Central Mountain Region (Albania)

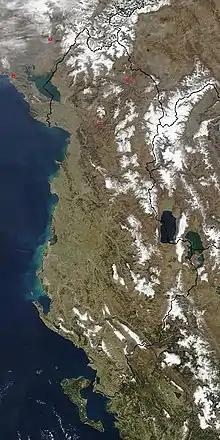
Topographical map of Albania

The Central Mountain Region is a physiogeographical region encompassing the central and eastern edge of Albania. It comprises the mountainous inland extending all the way from the valley of Drin and the mountains of Sharr, Skanderbeg, Korab, and Shebenik-Jabllanicë, through the lakes of Ohrid and Prespa, until it reaches the village of Ersekë and the mountains of Pindus close to the border between the country and Greece.